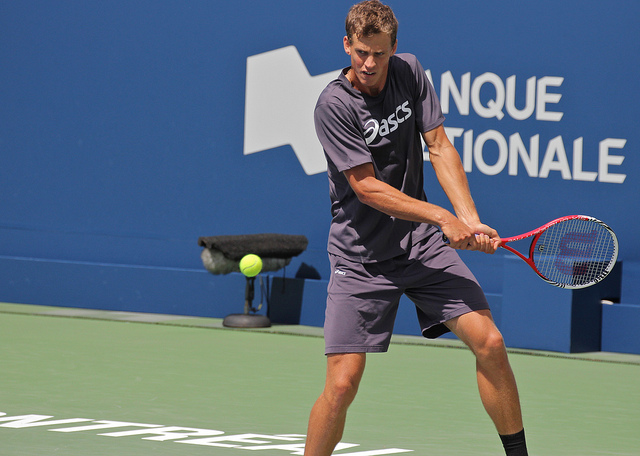
người đàn ông áo đen đang chơi tennis trên sân